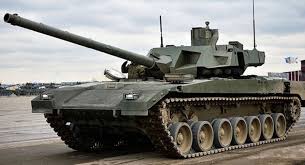
Label: T-14